1. FC Köln

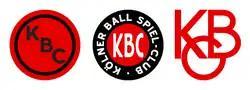
Historical logos of predecessor side "Kölner BC"

Kölner BC was formed on 6 June 1901 by a group of young men who were unhappy as part of the gymnastics club FC Borussia Köln and were more interested in football. BC participated in the Zehnerliga West in the years before World War I and took the Westdeutsche championship in 1912 and advanced to the preliminary rounds of the national finals. Their next best result was in the 1920 league final, where they lost 1–3 to Borussia Mönchengladbach.